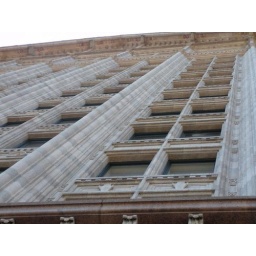
One of those architechtural gems in downtown Chicago. An older building with a column finish.